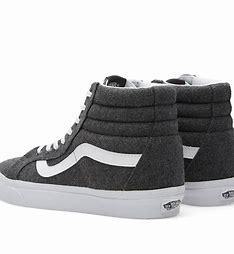
Brand: Vans
Model: SK8 Hi Reissue